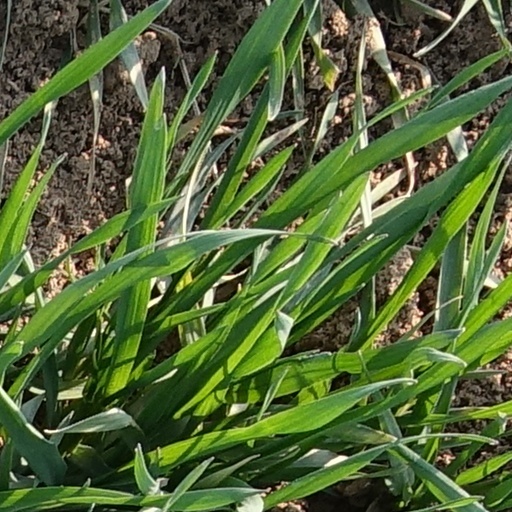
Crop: wheat